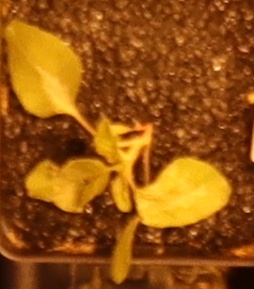
Label: Redroot Pigweed